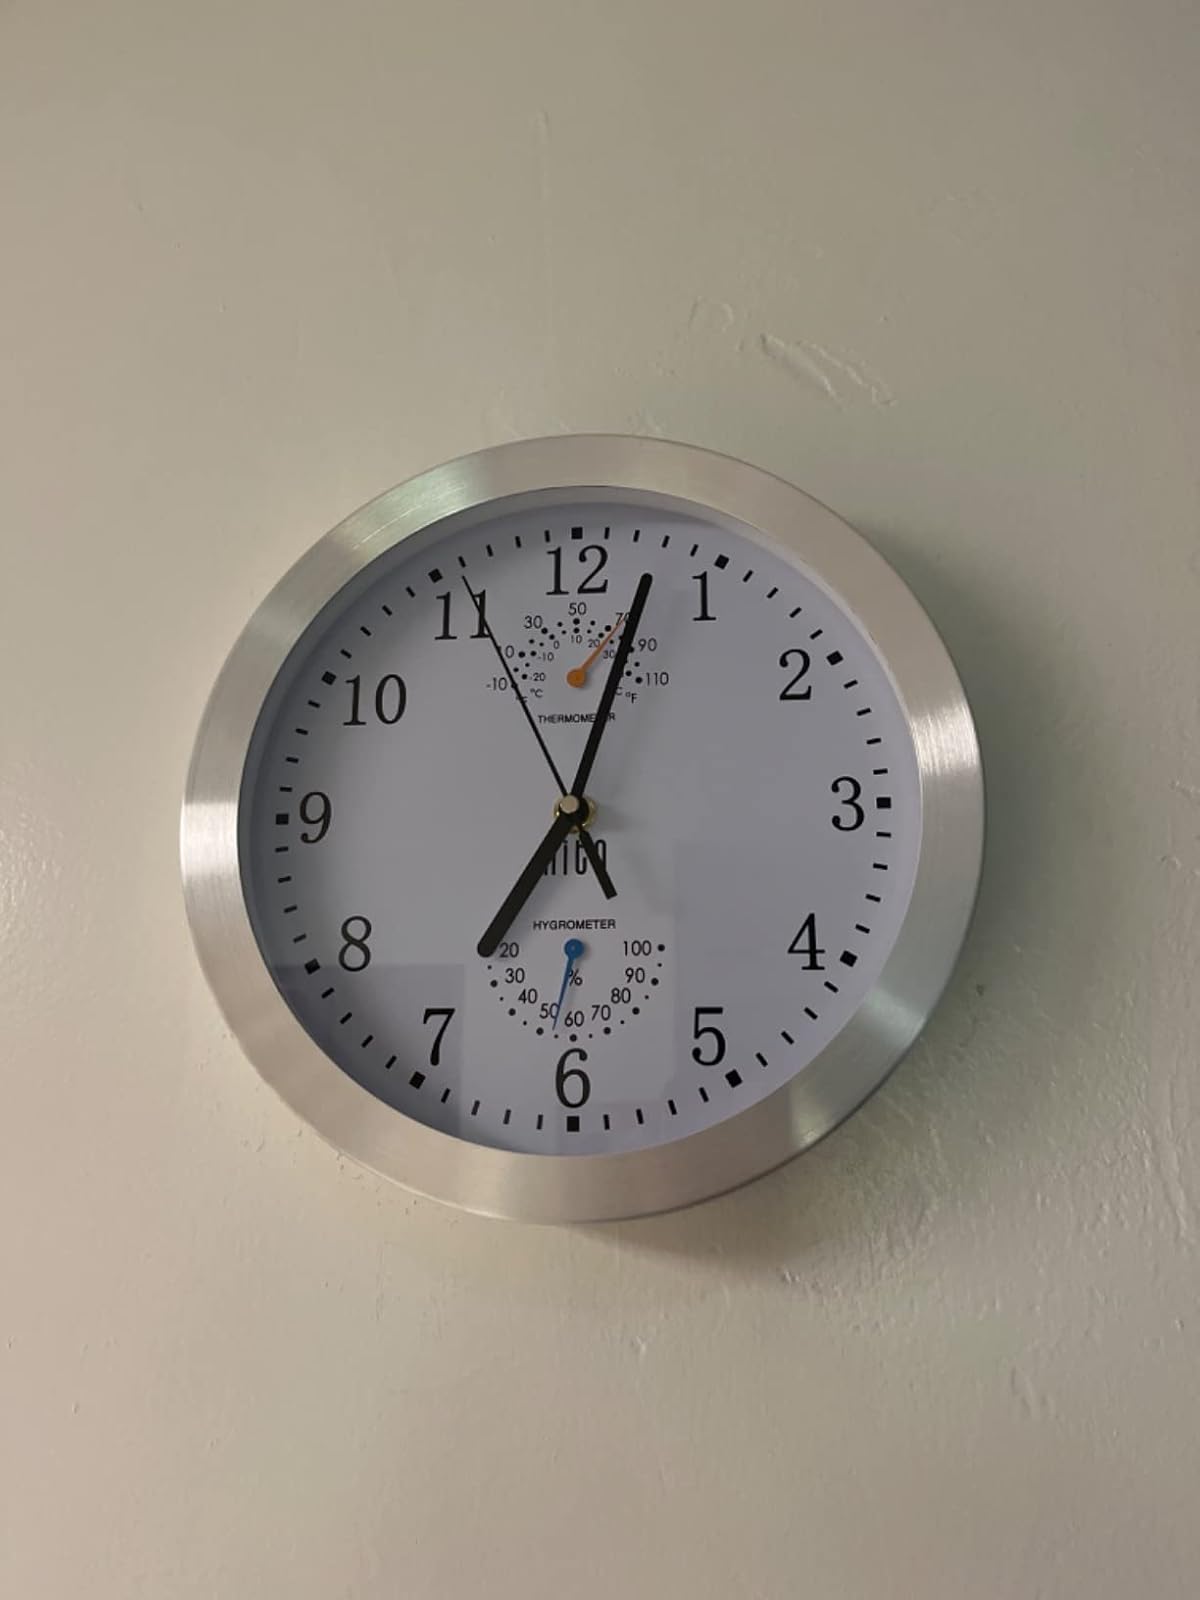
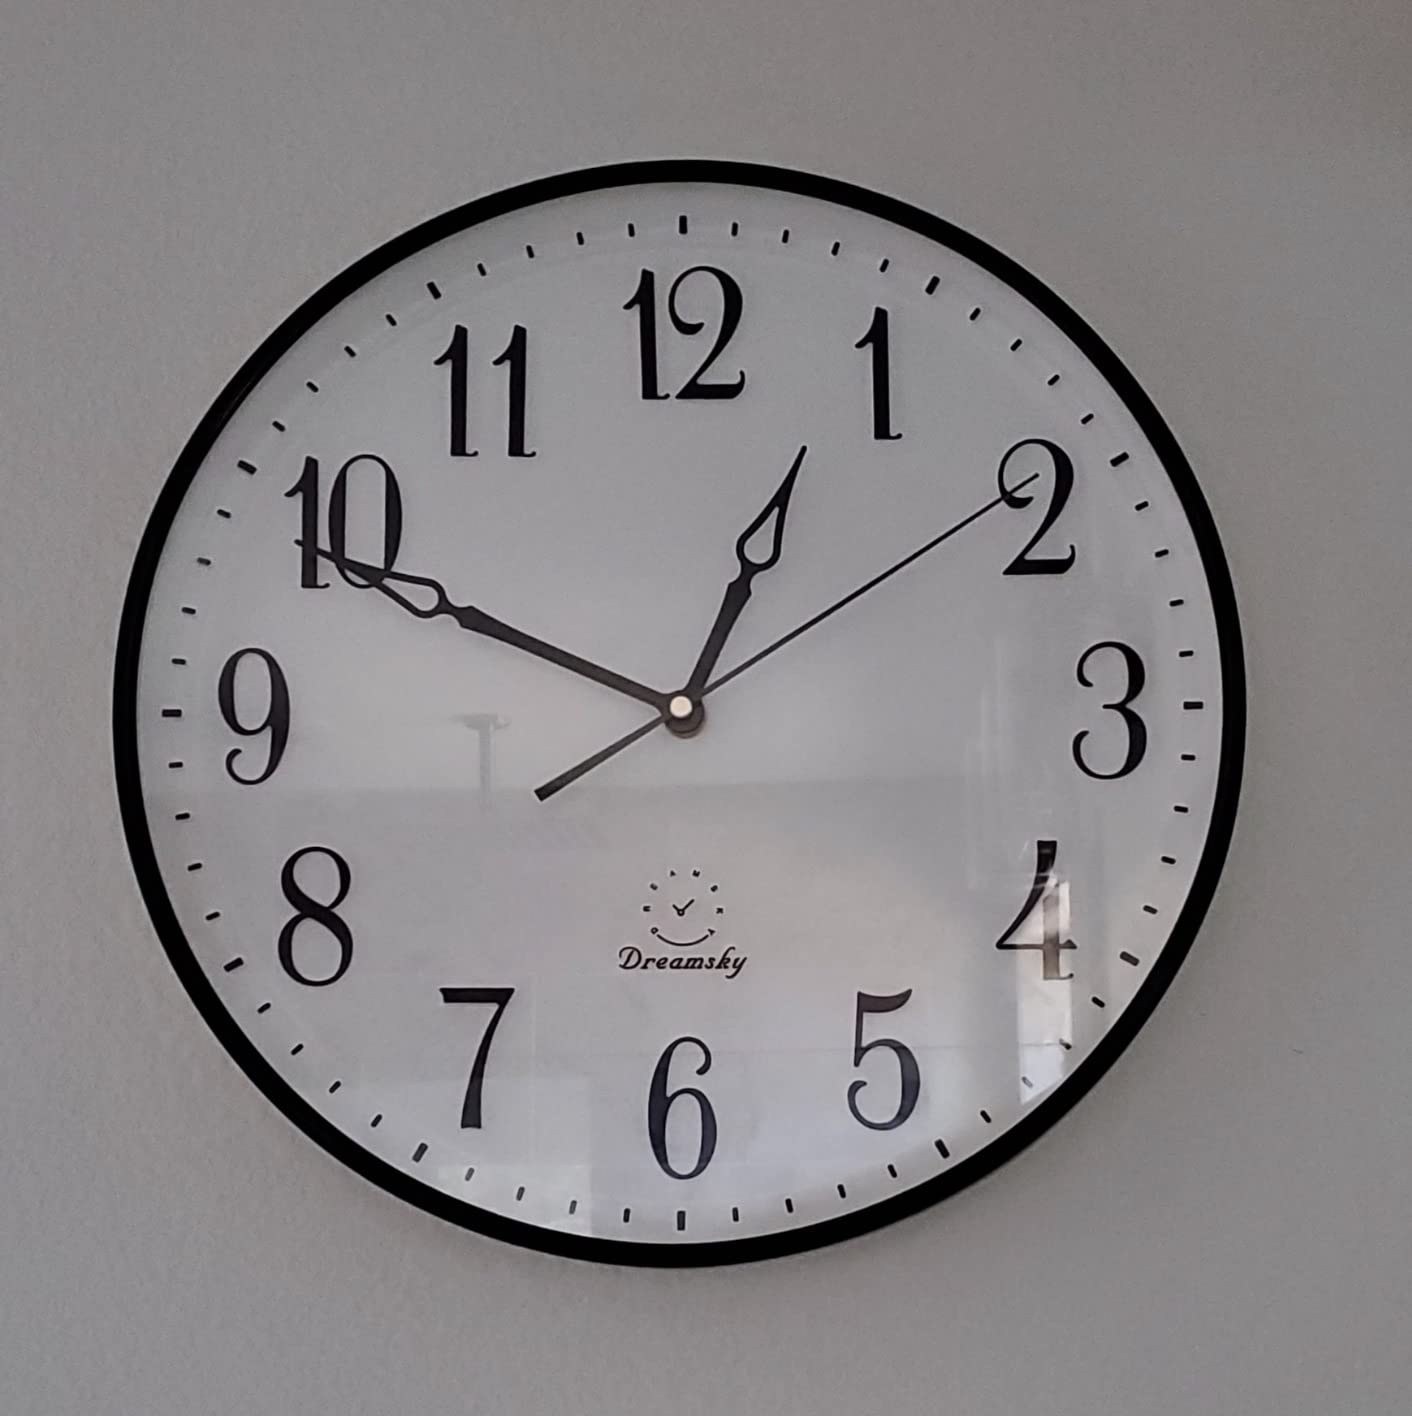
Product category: clock
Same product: no